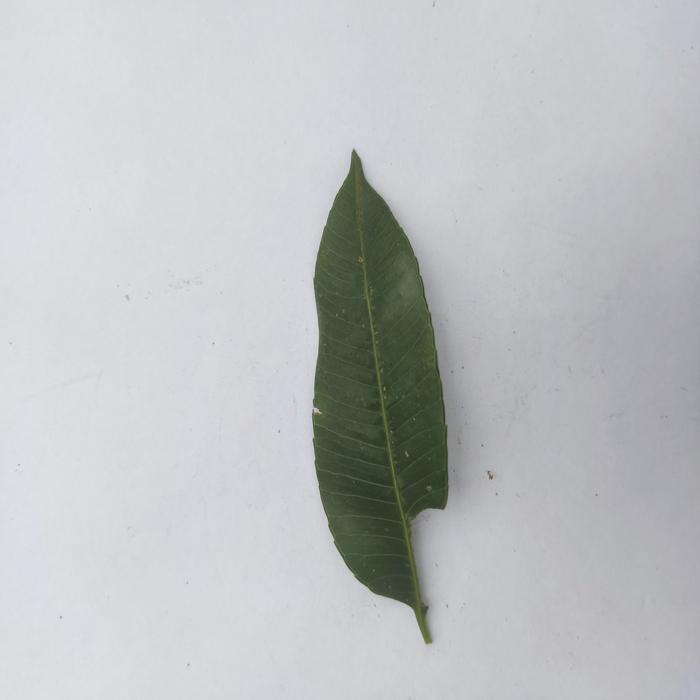
Crop: Hog Plum
Leaf condition: Caterpillars_Infestation